Sackerson

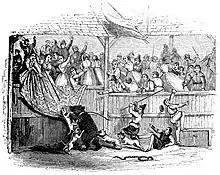
"Sackerson loose" by Robert William Buss

Sackerson was a famous brown bear which was baited in London's Beargarden in the late 16th century.